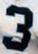
Number: 3